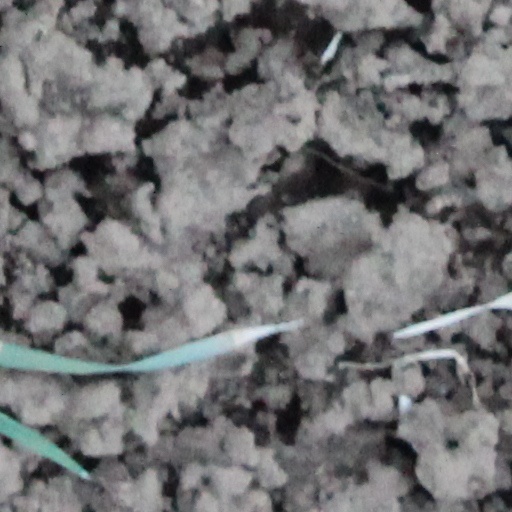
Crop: wheat